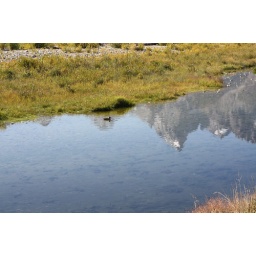
Just a duck swimming in the reflection of the Teutons